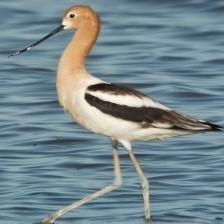
Species: AMERICAN AVOCET
Scientific name: PSITTACULA EUPATRIA